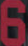
Number: 6